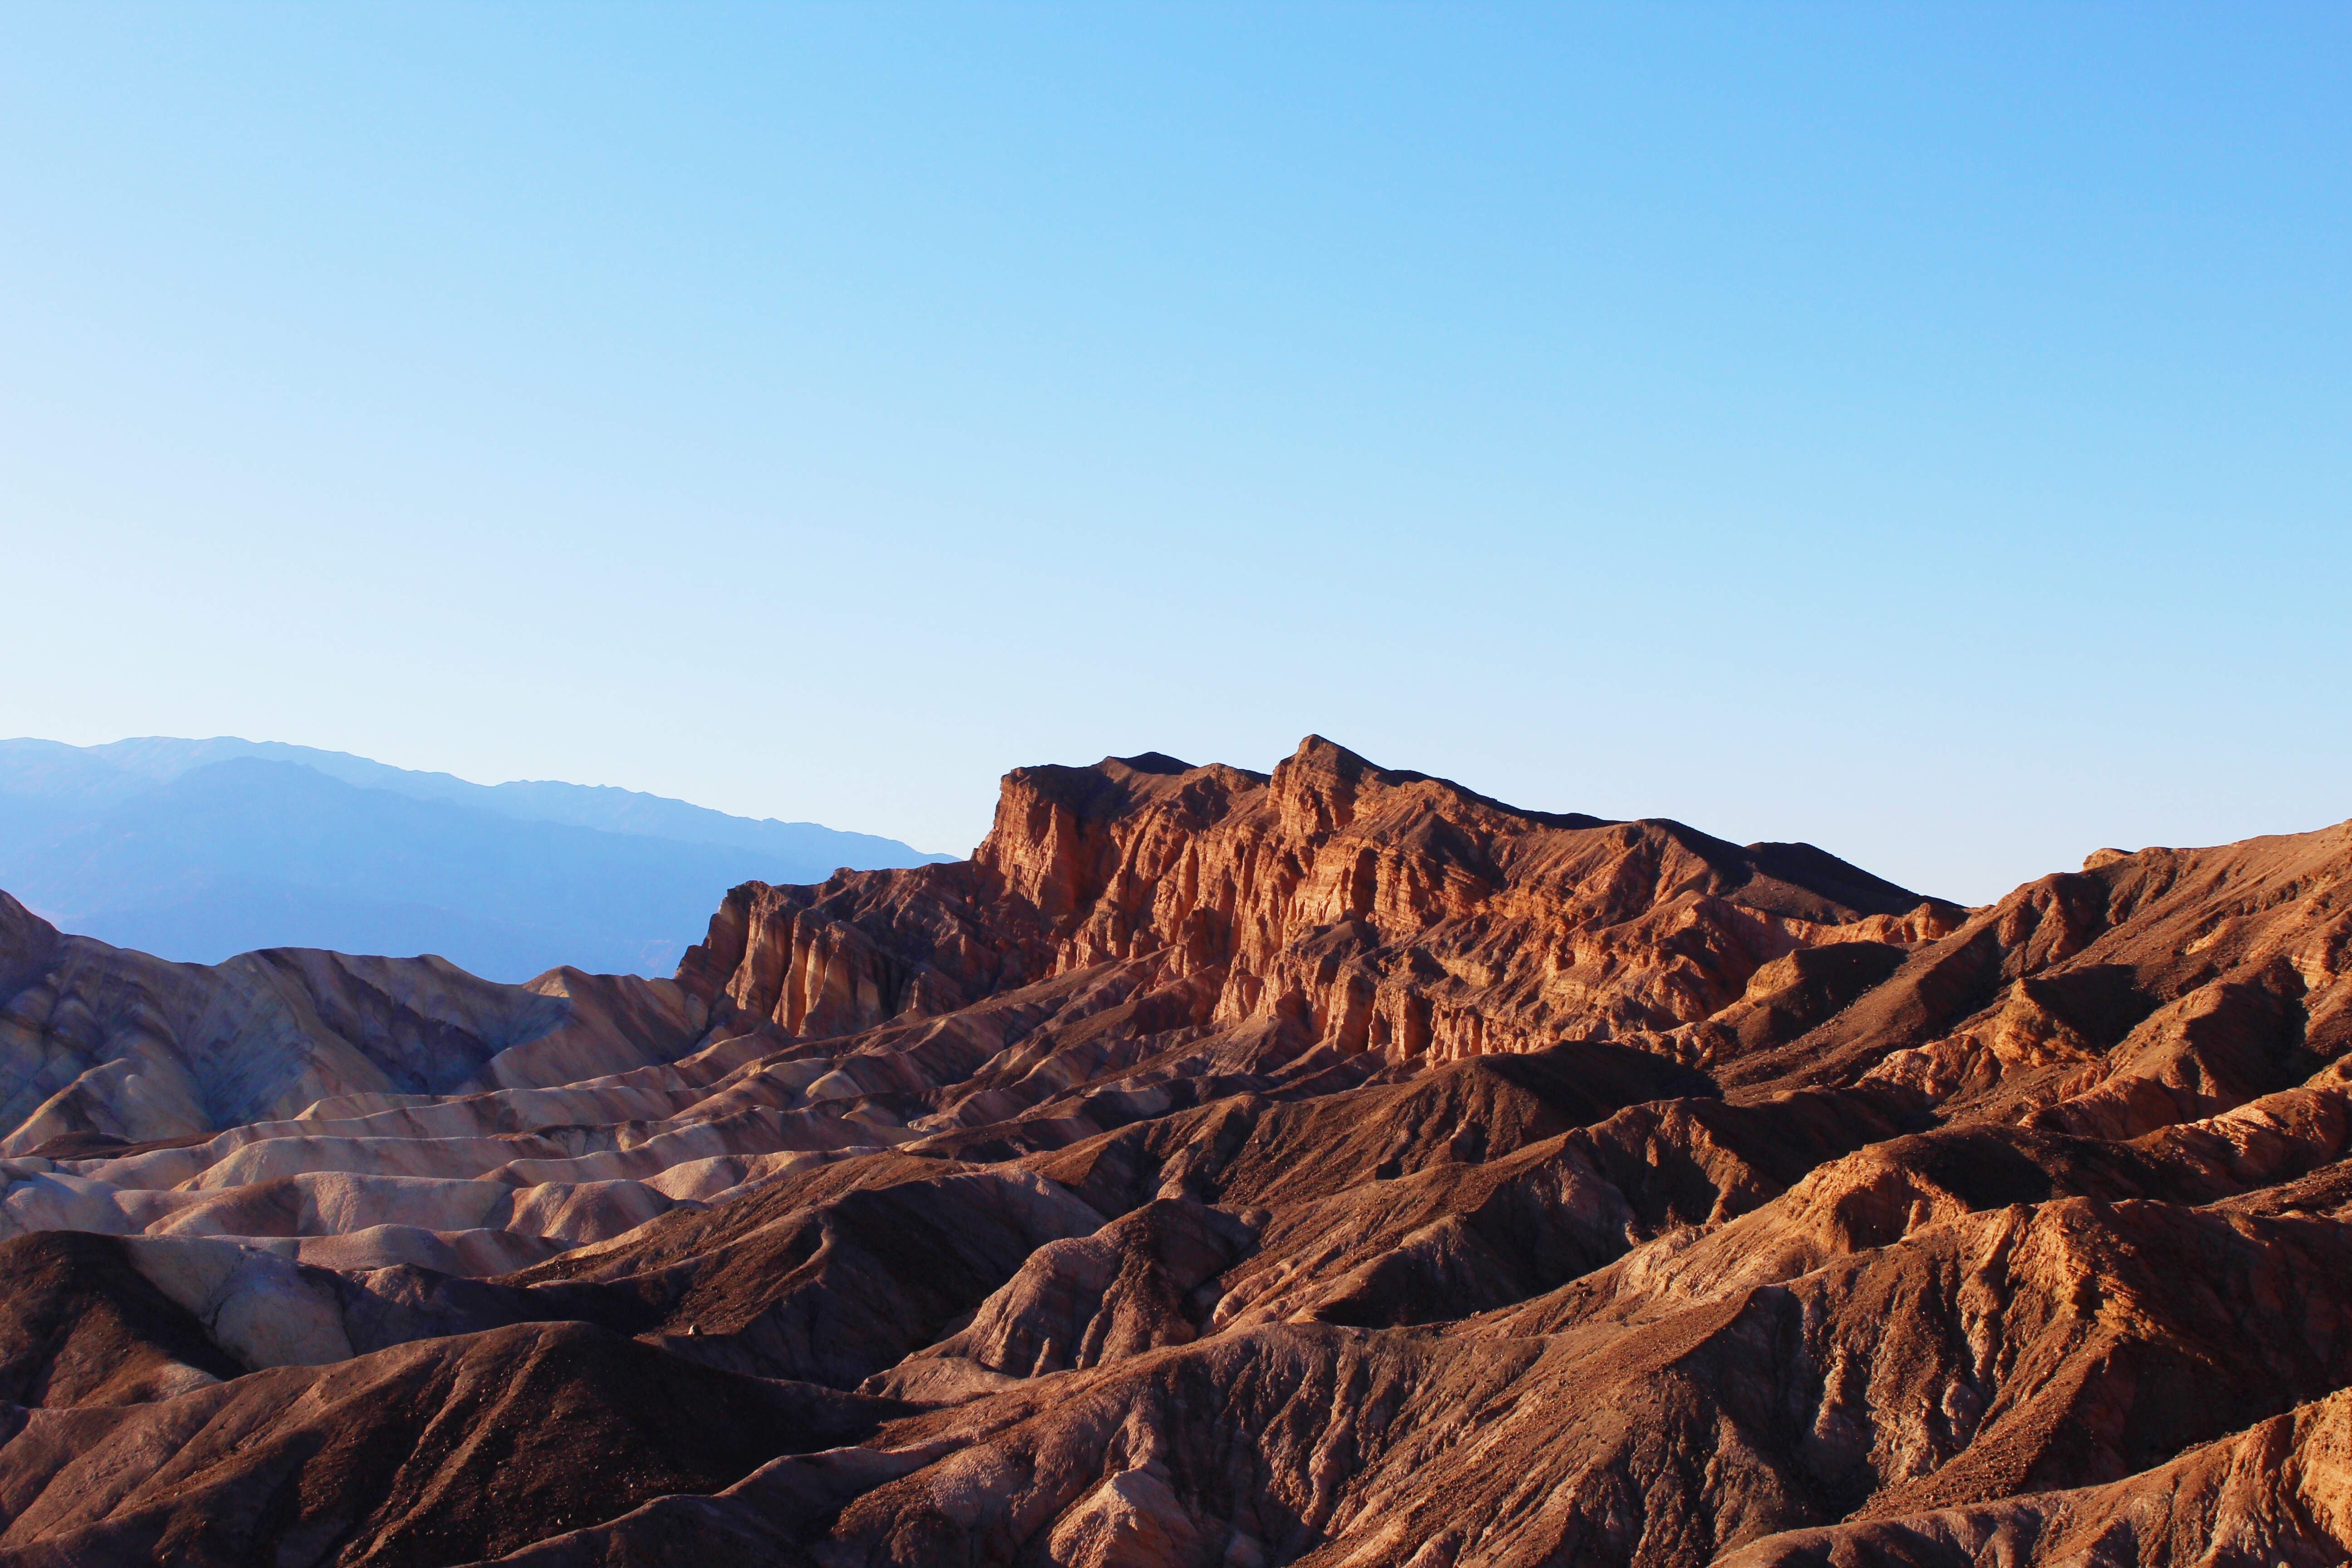
landscape, nature, rock, wilderness, mountain, snow, sky, sunset, desert, dawn, sandstone, barren, valley, travel, formation, dry, scenic, canyon, terrain, national park, ridge, outdoors, hills, geology, daylight, badlands, hot, plateau, wadi, butte, death valley, landform, natural environment, geographical feature, aeolian landform, mountainous landforms, death valley national park